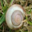
Label: snail